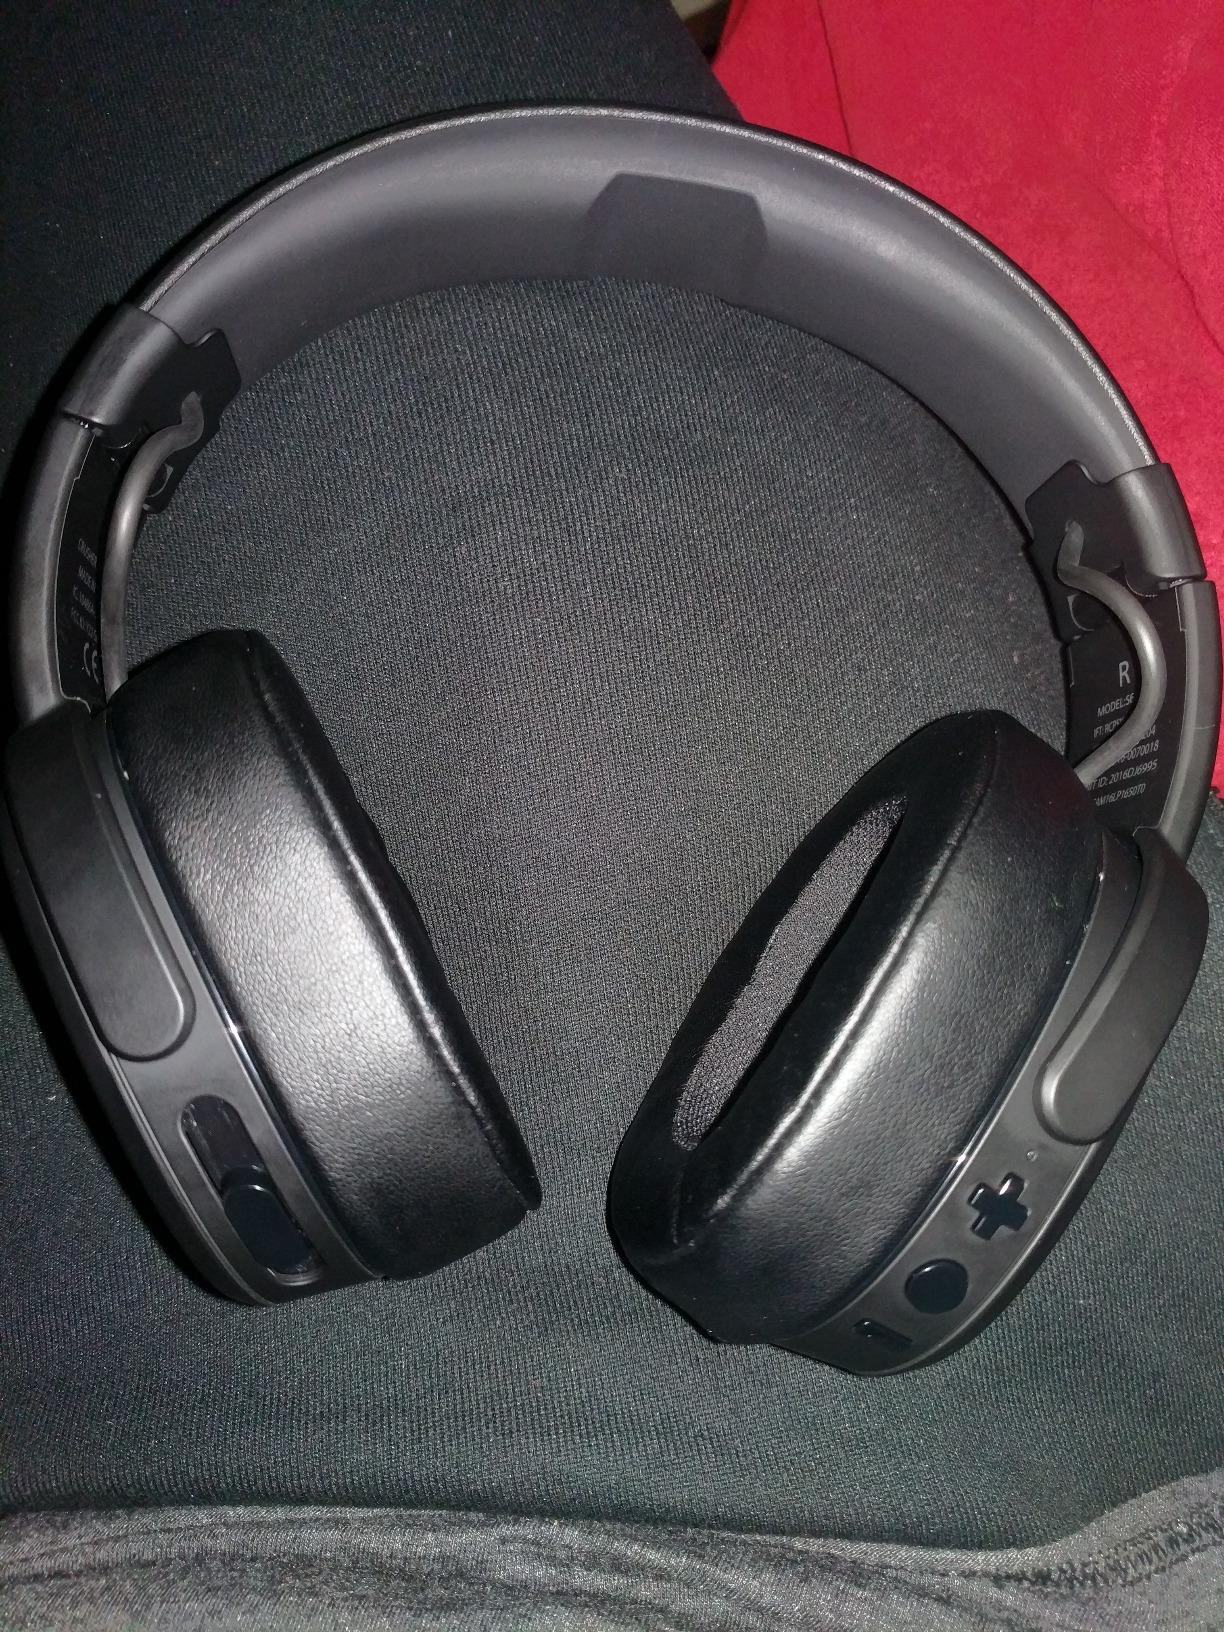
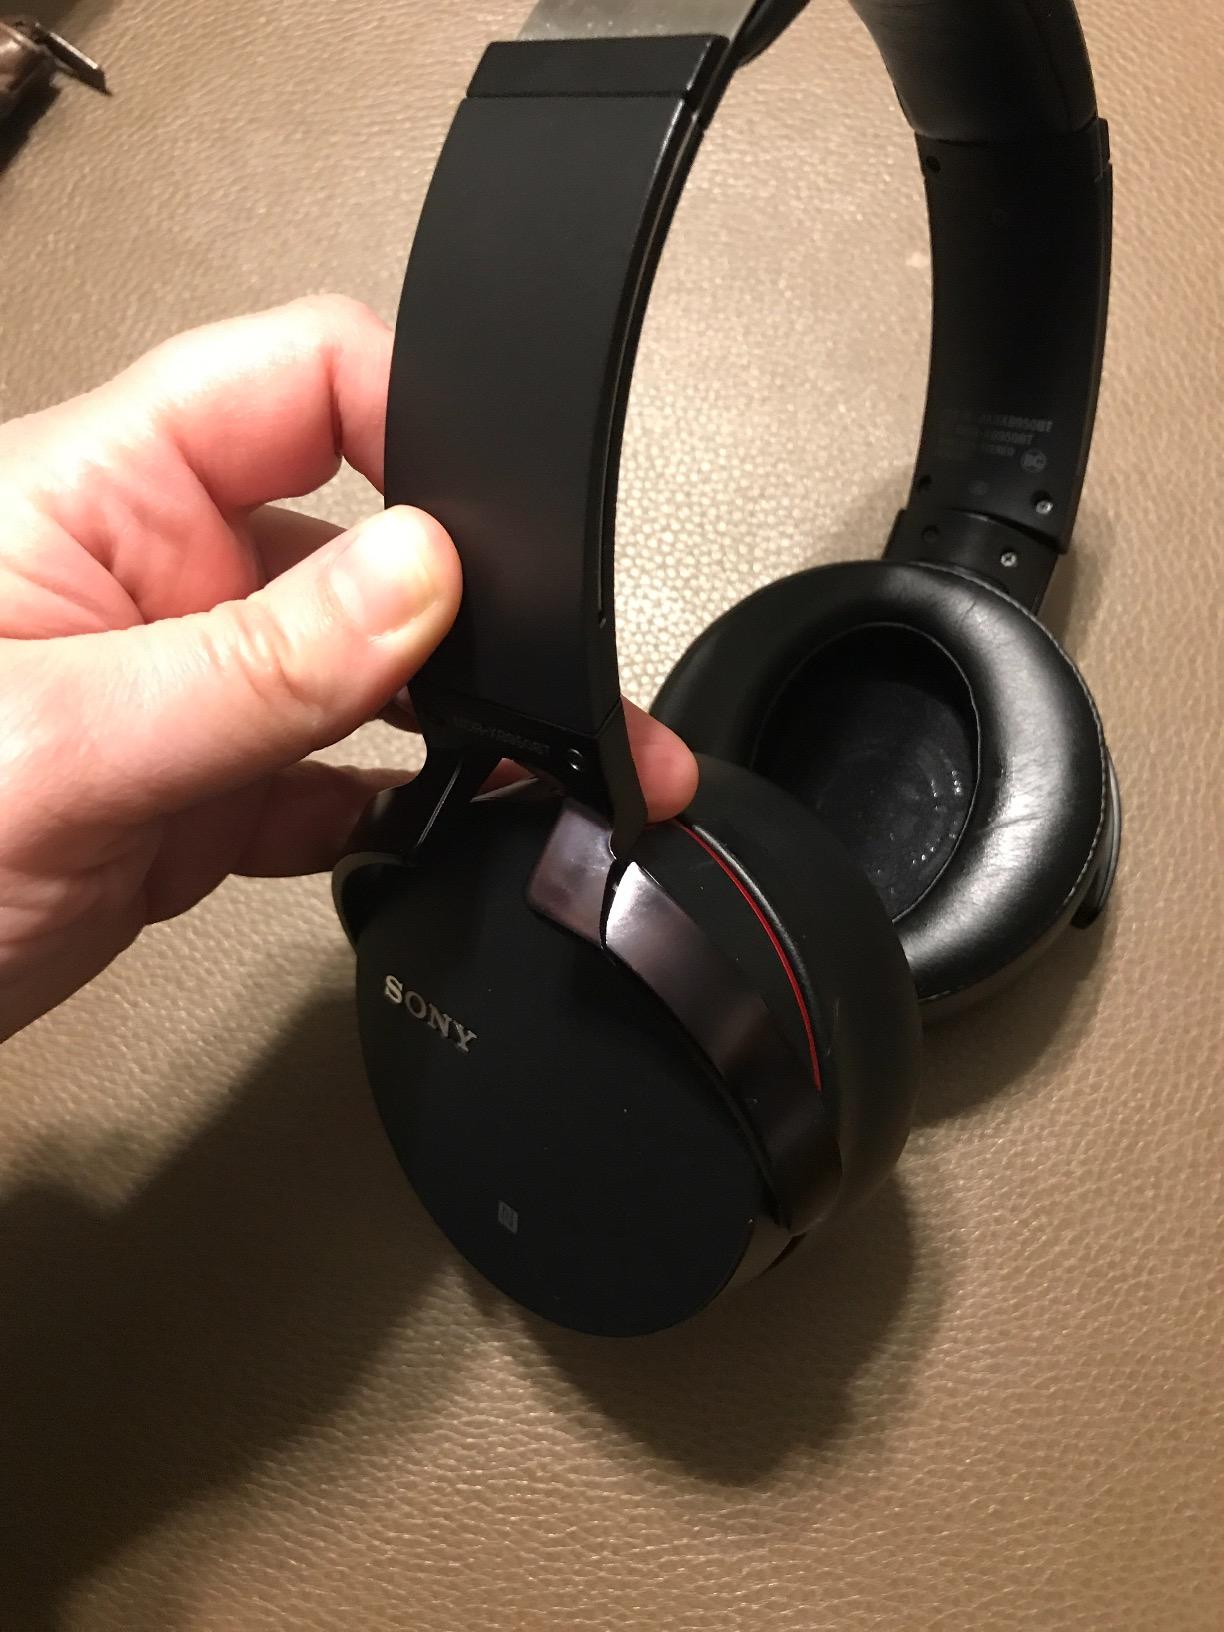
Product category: headphones
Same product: no